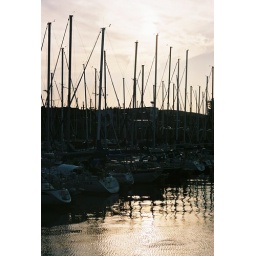
sail boats in lake city mn